Xinghai Square

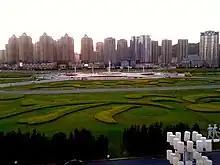
Xinghai Square

Around the square are high-end apartments, restaurants, banks, luxury sports car dealers and an amusement park. Located on the opposite side of the sculpture complex is the Xinghai CBD, which houses among other things Dalian Xinghai Convention & Exhibitions Center, Dalian World Expo Center and the headquarters of Dalian Commodity Exchange.